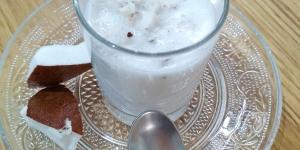
crema de coco casera